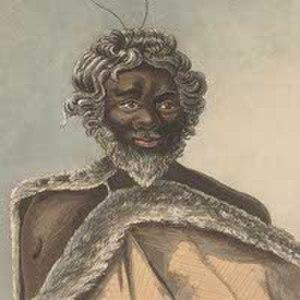
Windradyne était un chef guerrier aborigène de la nation Wiradjuri, dans le centre-ouest de la Nouvelle-Galles du Sud, en Australie.